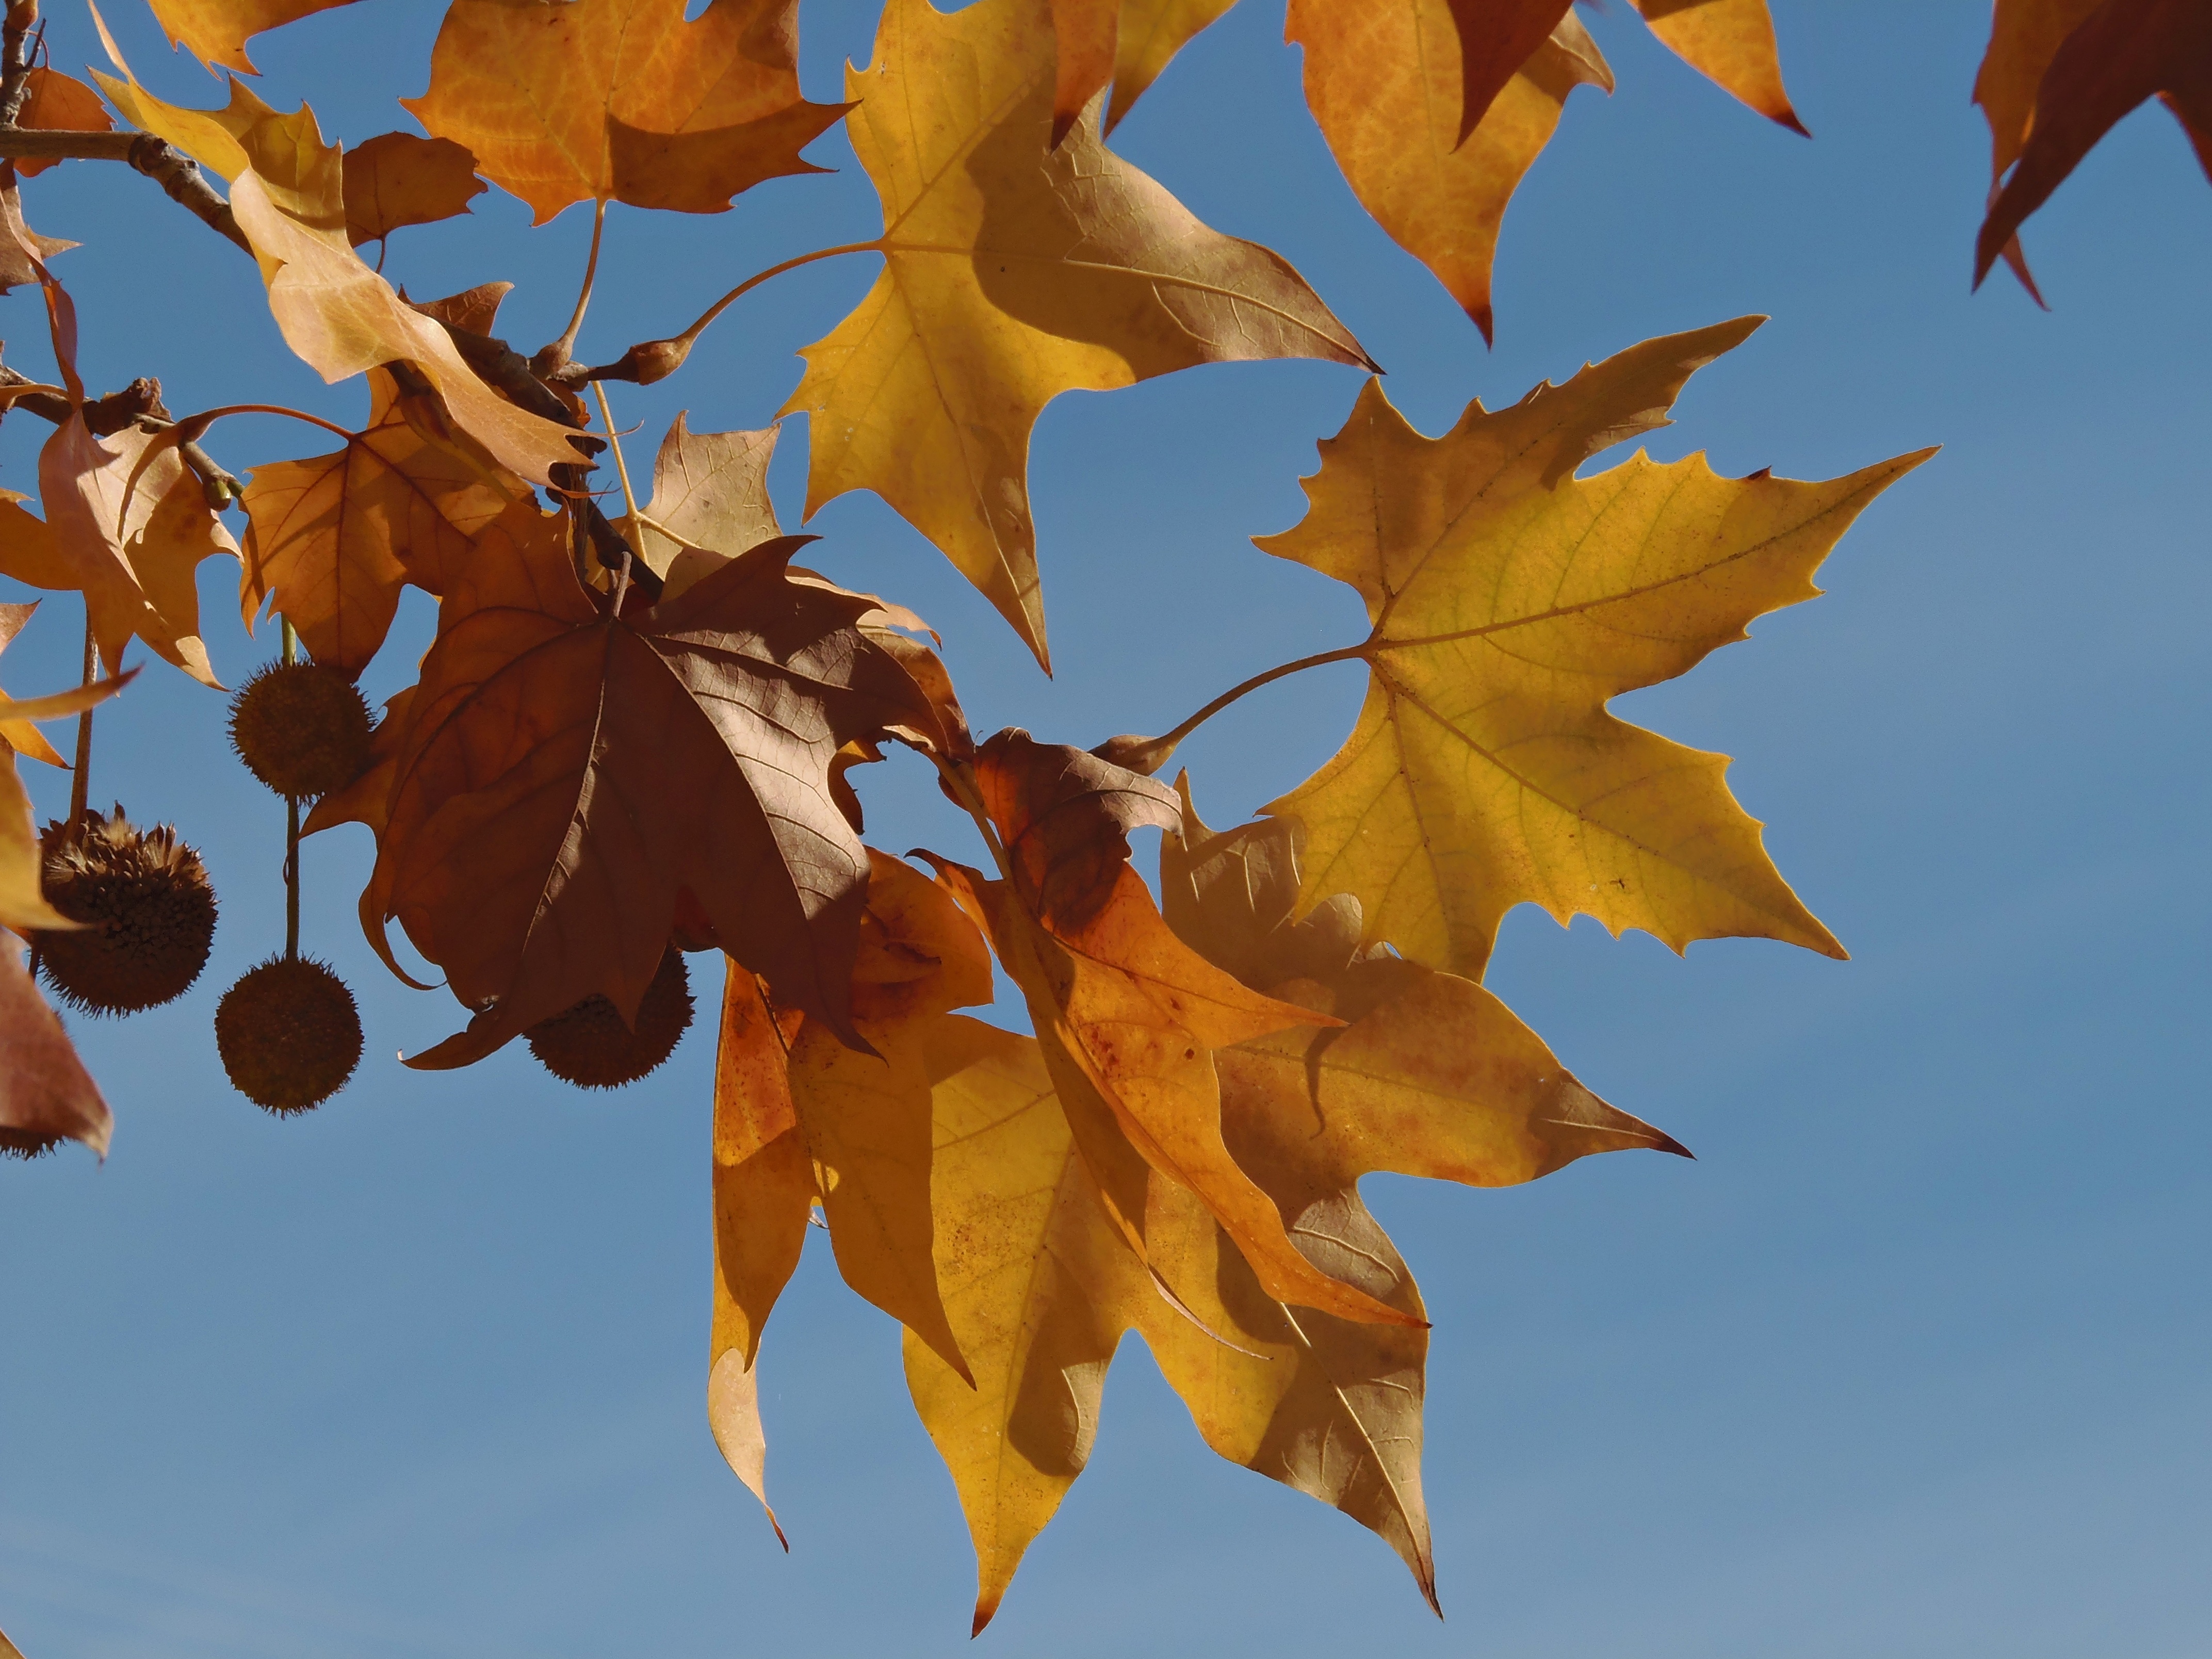
landscape, tree, branch, plant, sky, sunlight, leaf, flower, autumn, yellow, season, maple tree, maple leaf, colors, autumn leaves, fall color, flowering plant, woody plant, land plant